HMS Glorious

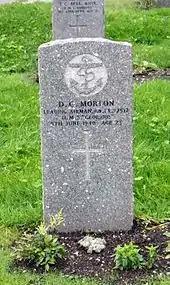
The gravestone in Tromsø of Leading Airman Donald Conrad Morton, who died in the sinking of "Glorious"

"Glorious" was hit again in the centre engine room at 17:20 and this caused her to lose speed and commence a slow circle to port. She also developed a list to starboard. The German ships closed to within 16,000 yards and continued to fire at her until 17:40. "Glorious" sank at 18:10, approximately at , with 43 survivors.